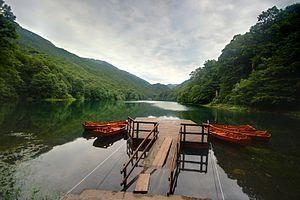
Le Biogradska Gora est un parc national situé dans une région montagneuse du centre du Monténégro. Il s'agit du plus petit des cinq parcs nationaux du pays. Dans le passé, la forêt était connue sous le nom de Branik Kralja Nikole. Biogradska Gora est proclamé parc national en 1952.